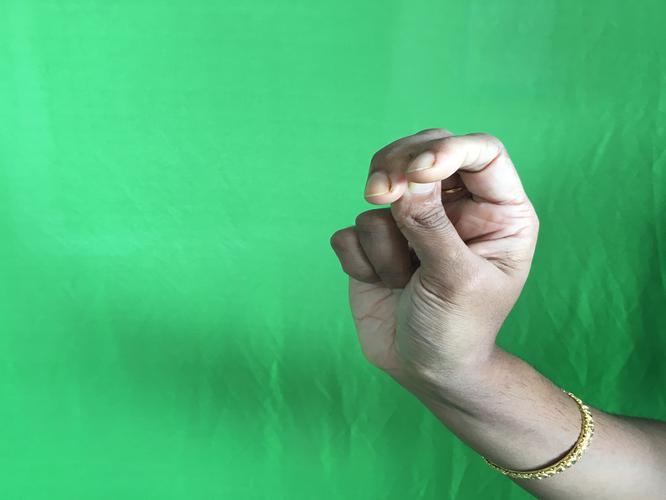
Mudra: Katakamukha_2
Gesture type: single_hand